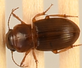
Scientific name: Cratacanthus dubius
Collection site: North Sterling NEON (STER), plot STER_032